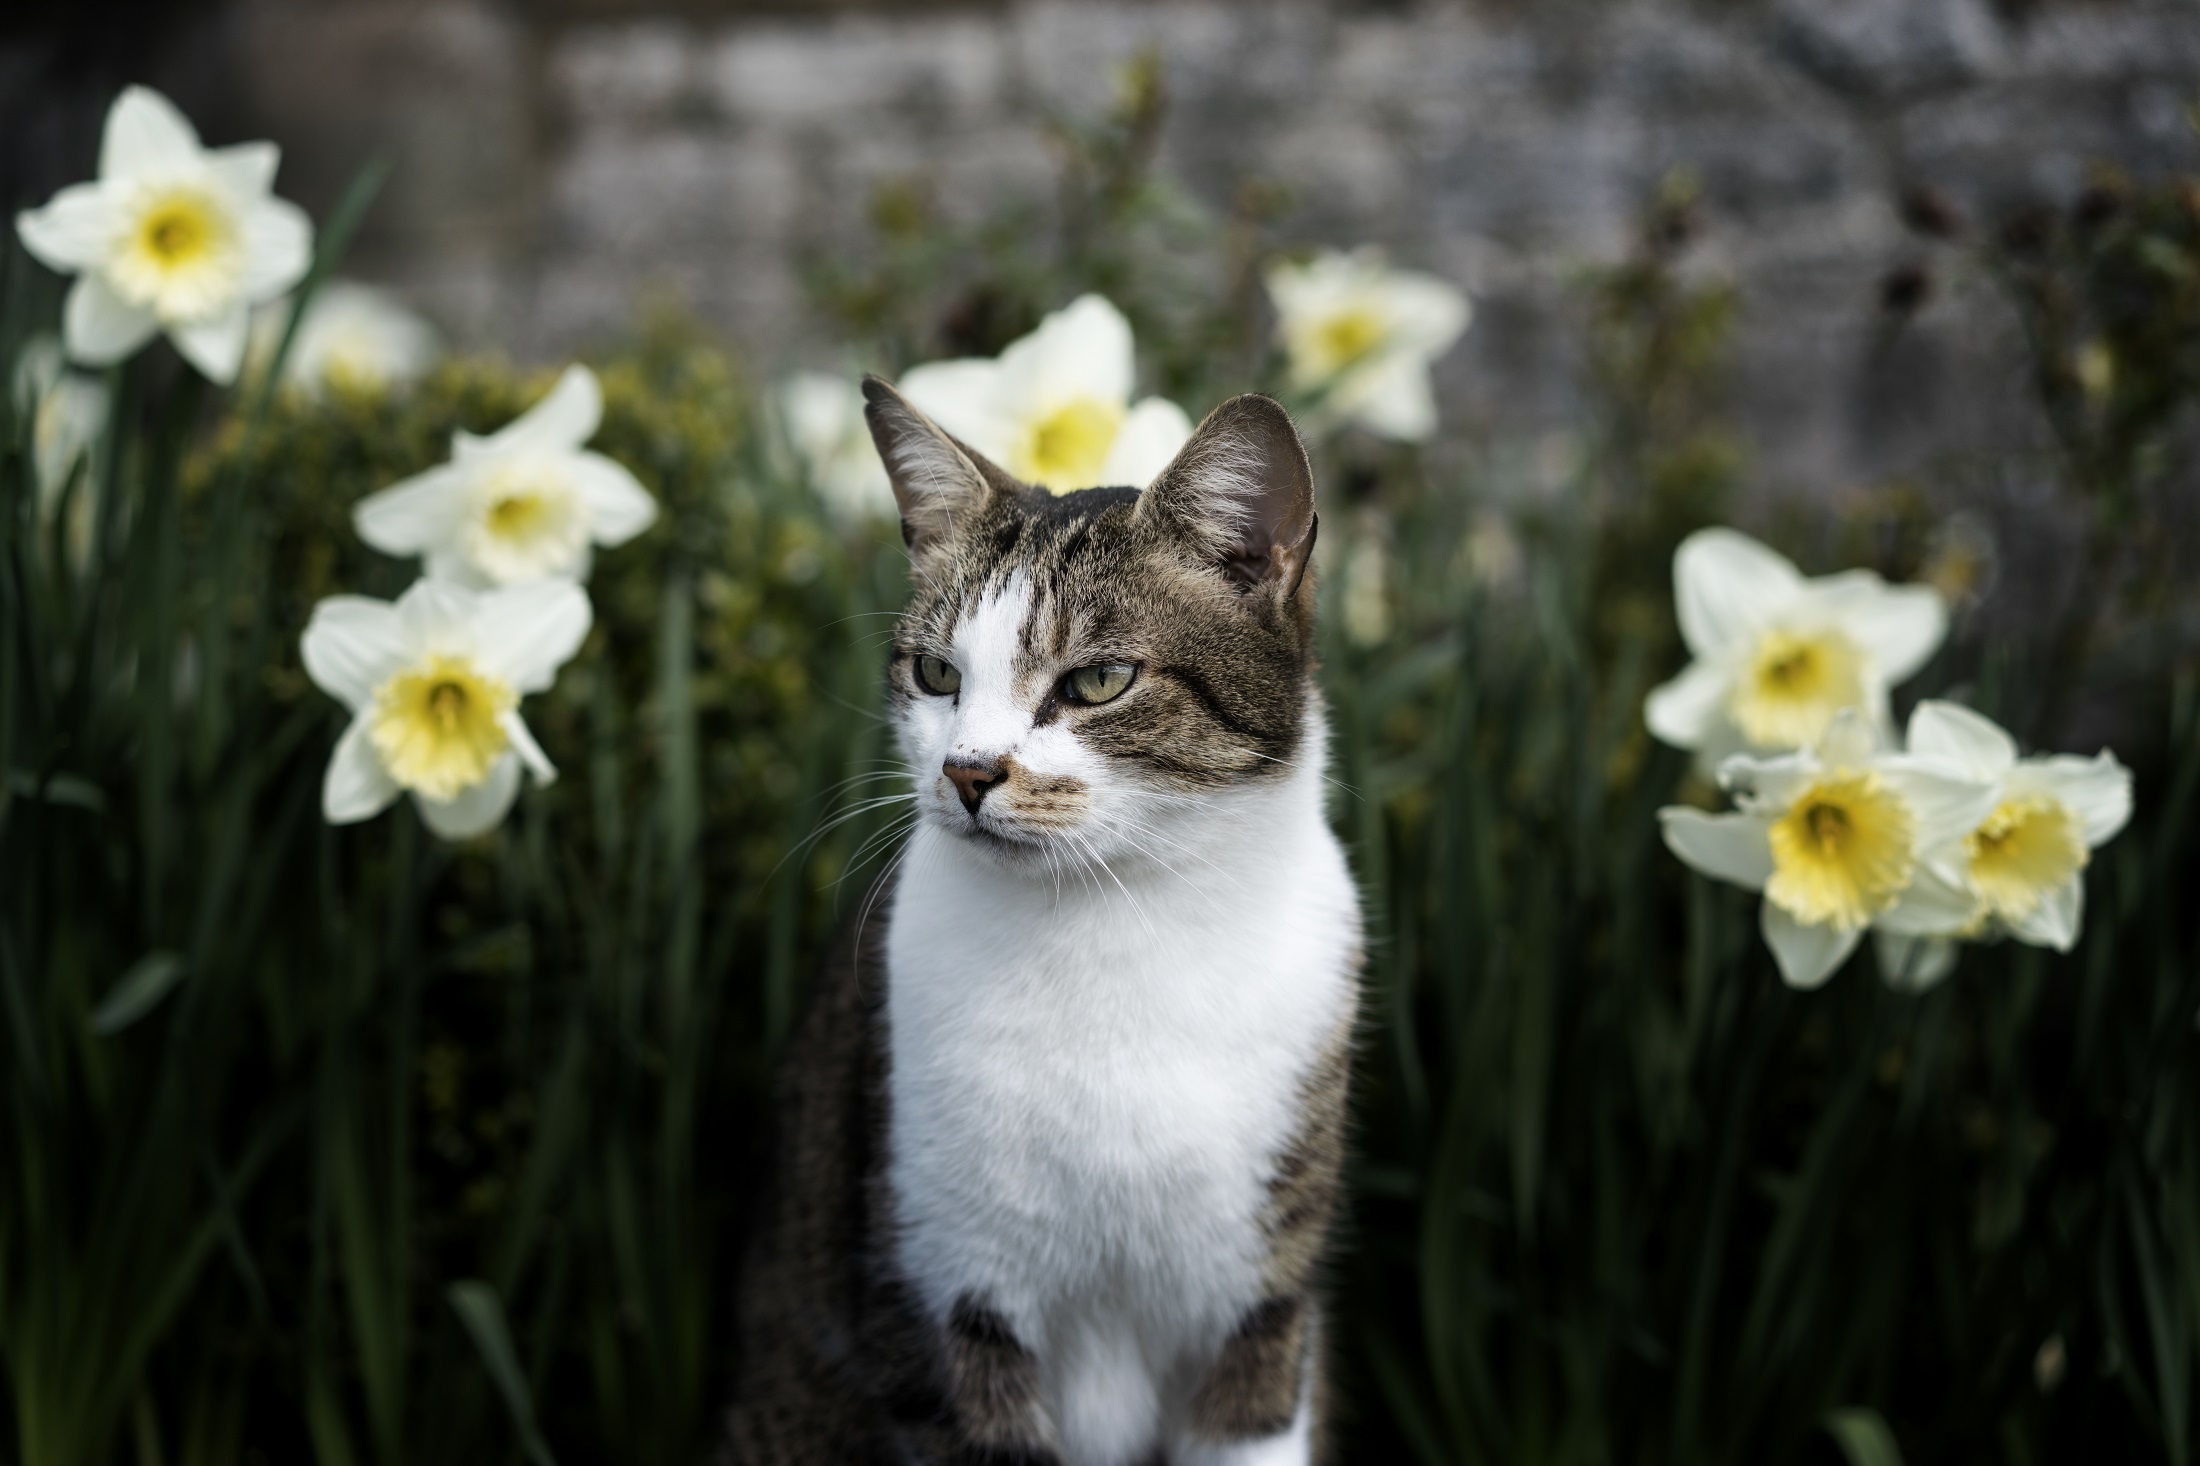
grass, sweet, flower, animal, cute, looking, pet, fur, portrait, kitten, cat, sitting, feline, mammal, garden, fauna, flowers, outdoors, face, eyes, whiskers, ears, head, vertebrate, daffodils, domestic, adorable, curious, small to medium sized cats, cat like mammal